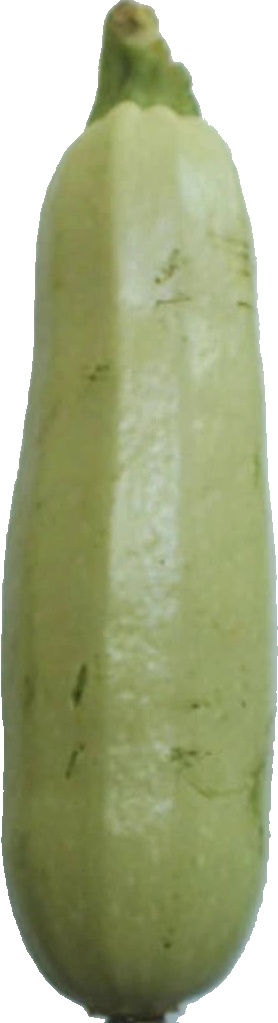
Label: zucchini_1